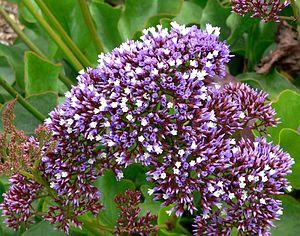
Limonium est un genre de plantes de la famille des Plumbaginaceae.